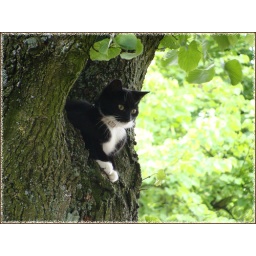
cat in tree